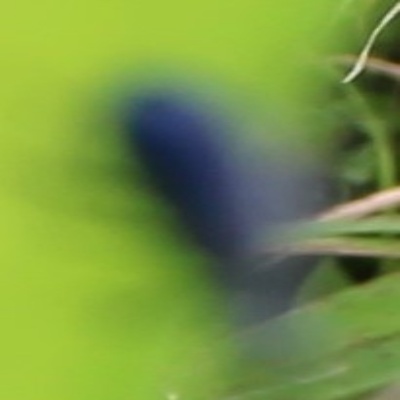
Crop: Maize
Condition: leaf beetle